Arnold Johnson (industrialist)

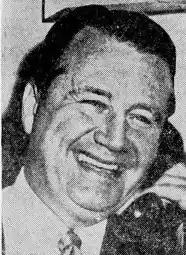
Johnson, circa 1954

Arnold M. Johnson (January 11, 1906 in Chicago, Illinois – March 3, 1960 in West Palm Beach, Florida) was an American industrialist, businessman and sportsman, who purchased the Philadelphia Athletics baseball club and moved it to Kansas City, Missouri in the autumn of 1954. He had a son, Jeffery and a daughter, Wendy.